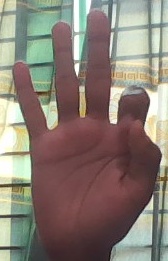
ASL sign: 9